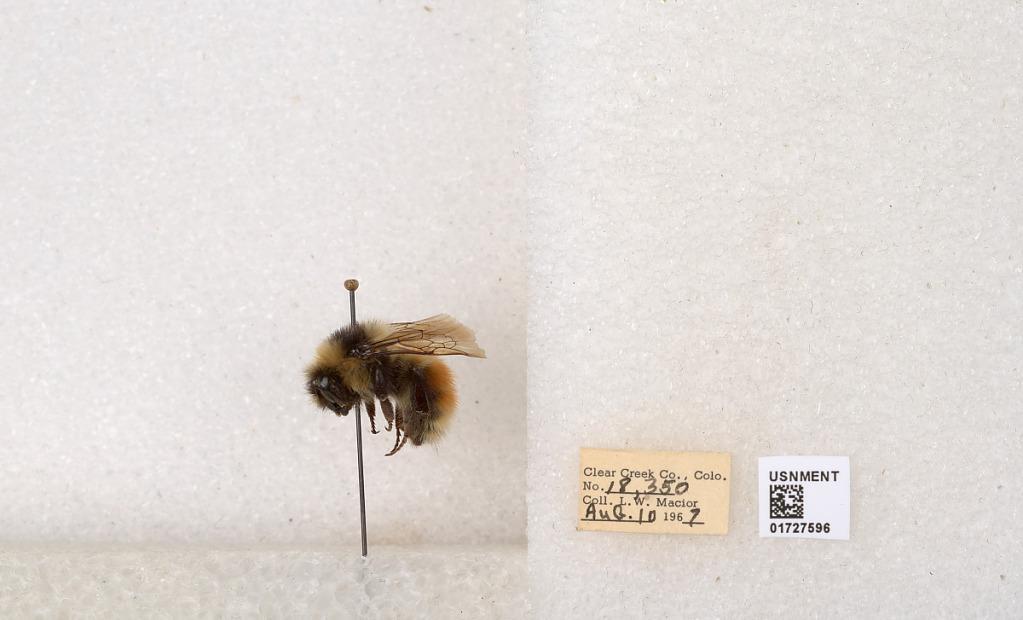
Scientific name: Bombus (Pyrobombus) sylvicola Kirby
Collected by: L. Macior
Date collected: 1967-8-10
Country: United States
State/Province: Colorado
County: Clear Creek
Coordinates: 39.6891, -105.644